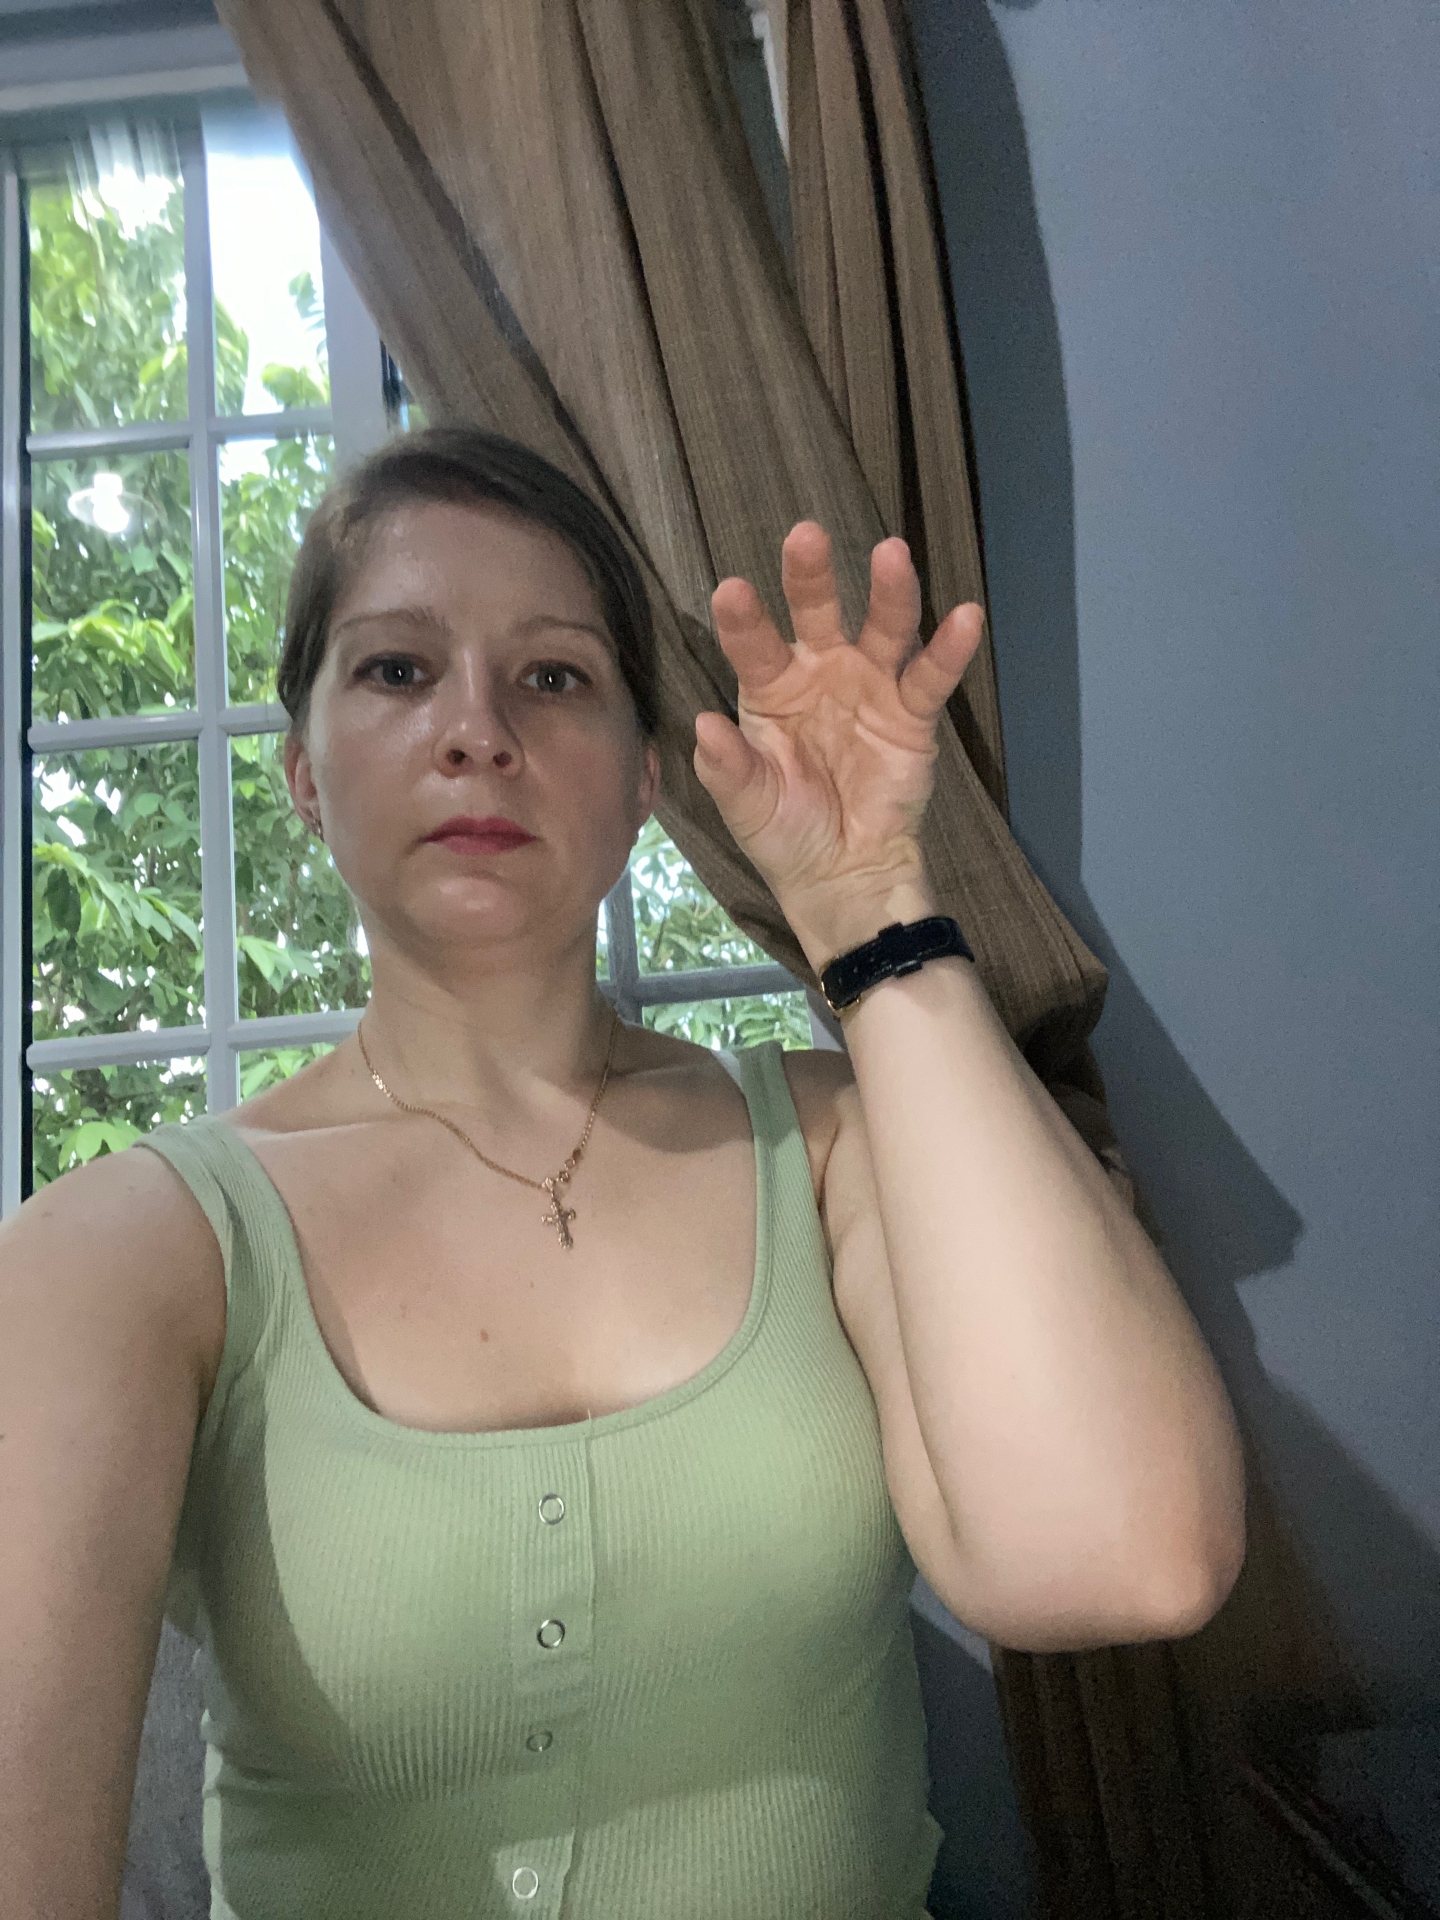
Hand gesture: grabbing